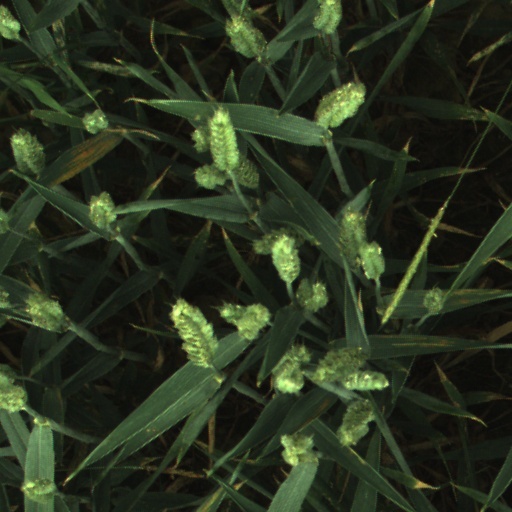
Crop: wheat